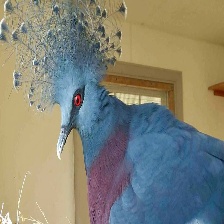
Species: VICTORIA CROWNED PIGEON
Scientific name: GOURA VICTORIA